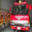
Label: truck